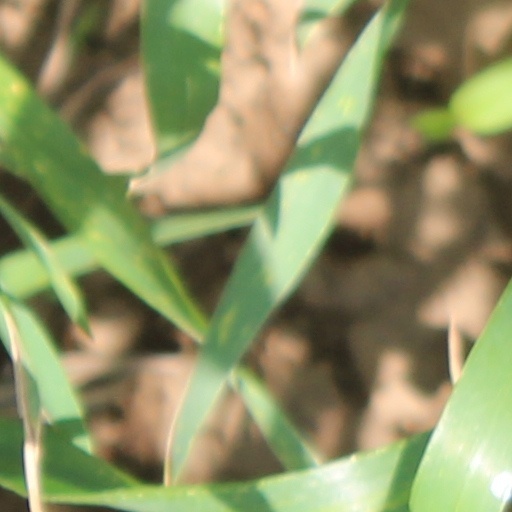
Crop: wheat